Government in Norman and Angevin England

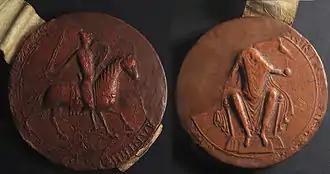
The Great Seal of Henry II. On one side, the king is seated as lawgiver and judge. On the reverse, he is mounted and armed as a warrior-king.

William the Conqueror inherited a sophisticated Anglo-Saxon government. He gradually replaced the Anglo-Saxon aristocracy with Anglo-Normans and introduced feudalism to England. Nevertheless, government institutions remained essentially unchanged. The Conqueror's sons, William II and Henry I, succeeded him. Henry died without a legitimate male heir.